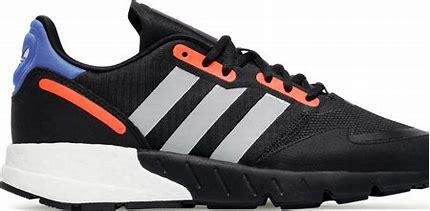
Brand: Adidas
Model: ZX 1K Boost